Julia Fordham

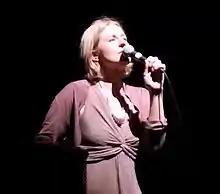
Fordham performing live, 2013

Julia Fordham (born 10 August 1962) is an English singer. Her professional career started in the early 1980s, under the name "Jules Fordham", as a backing singer for Mari Wilson and Kim Wilde, before signing a recording contract of her own later that decade. She is now based in California.